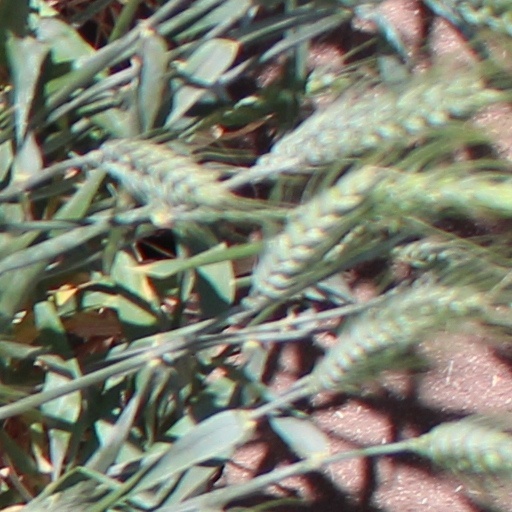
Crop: wheat